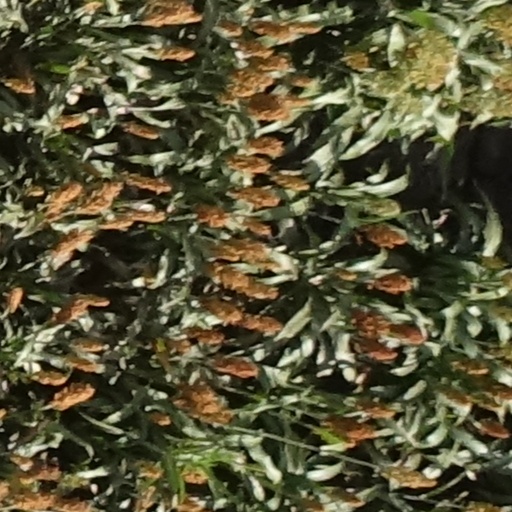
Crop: sorghum